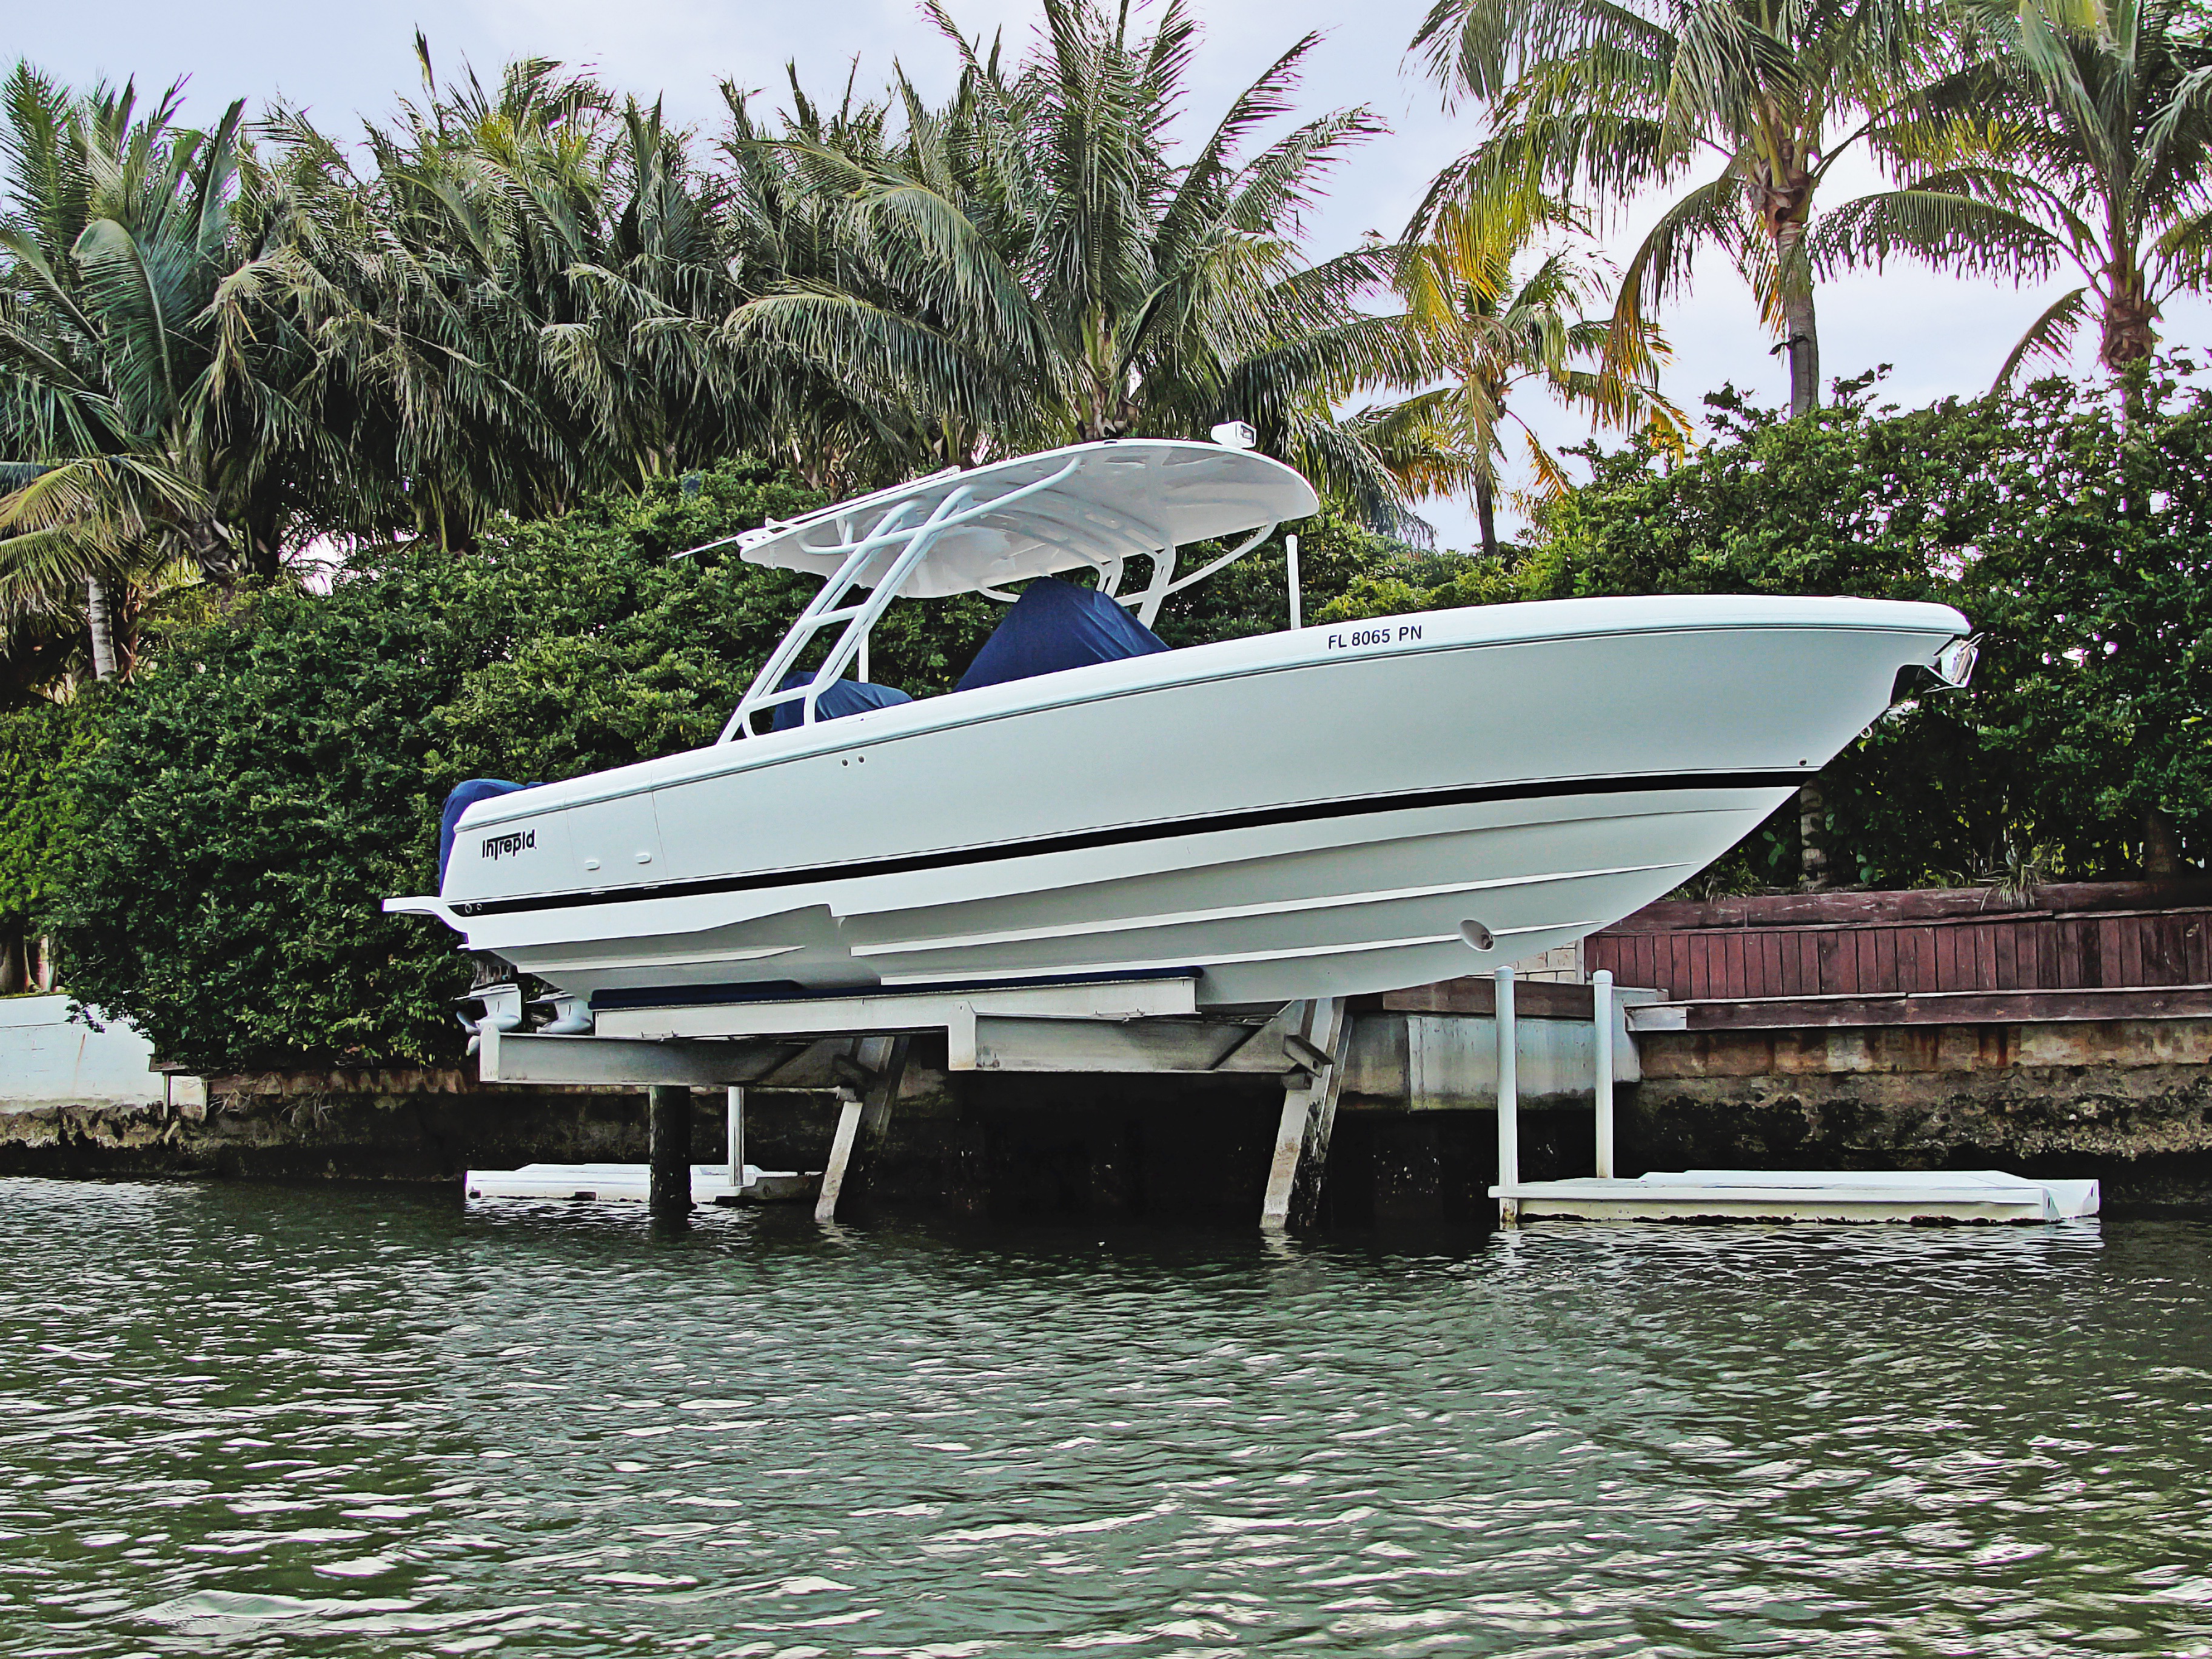
dock, boat, river, vehicle, yacht, sailboat, motorboat, boating, watercraft, ecosystem, skiff, watercraft rowing